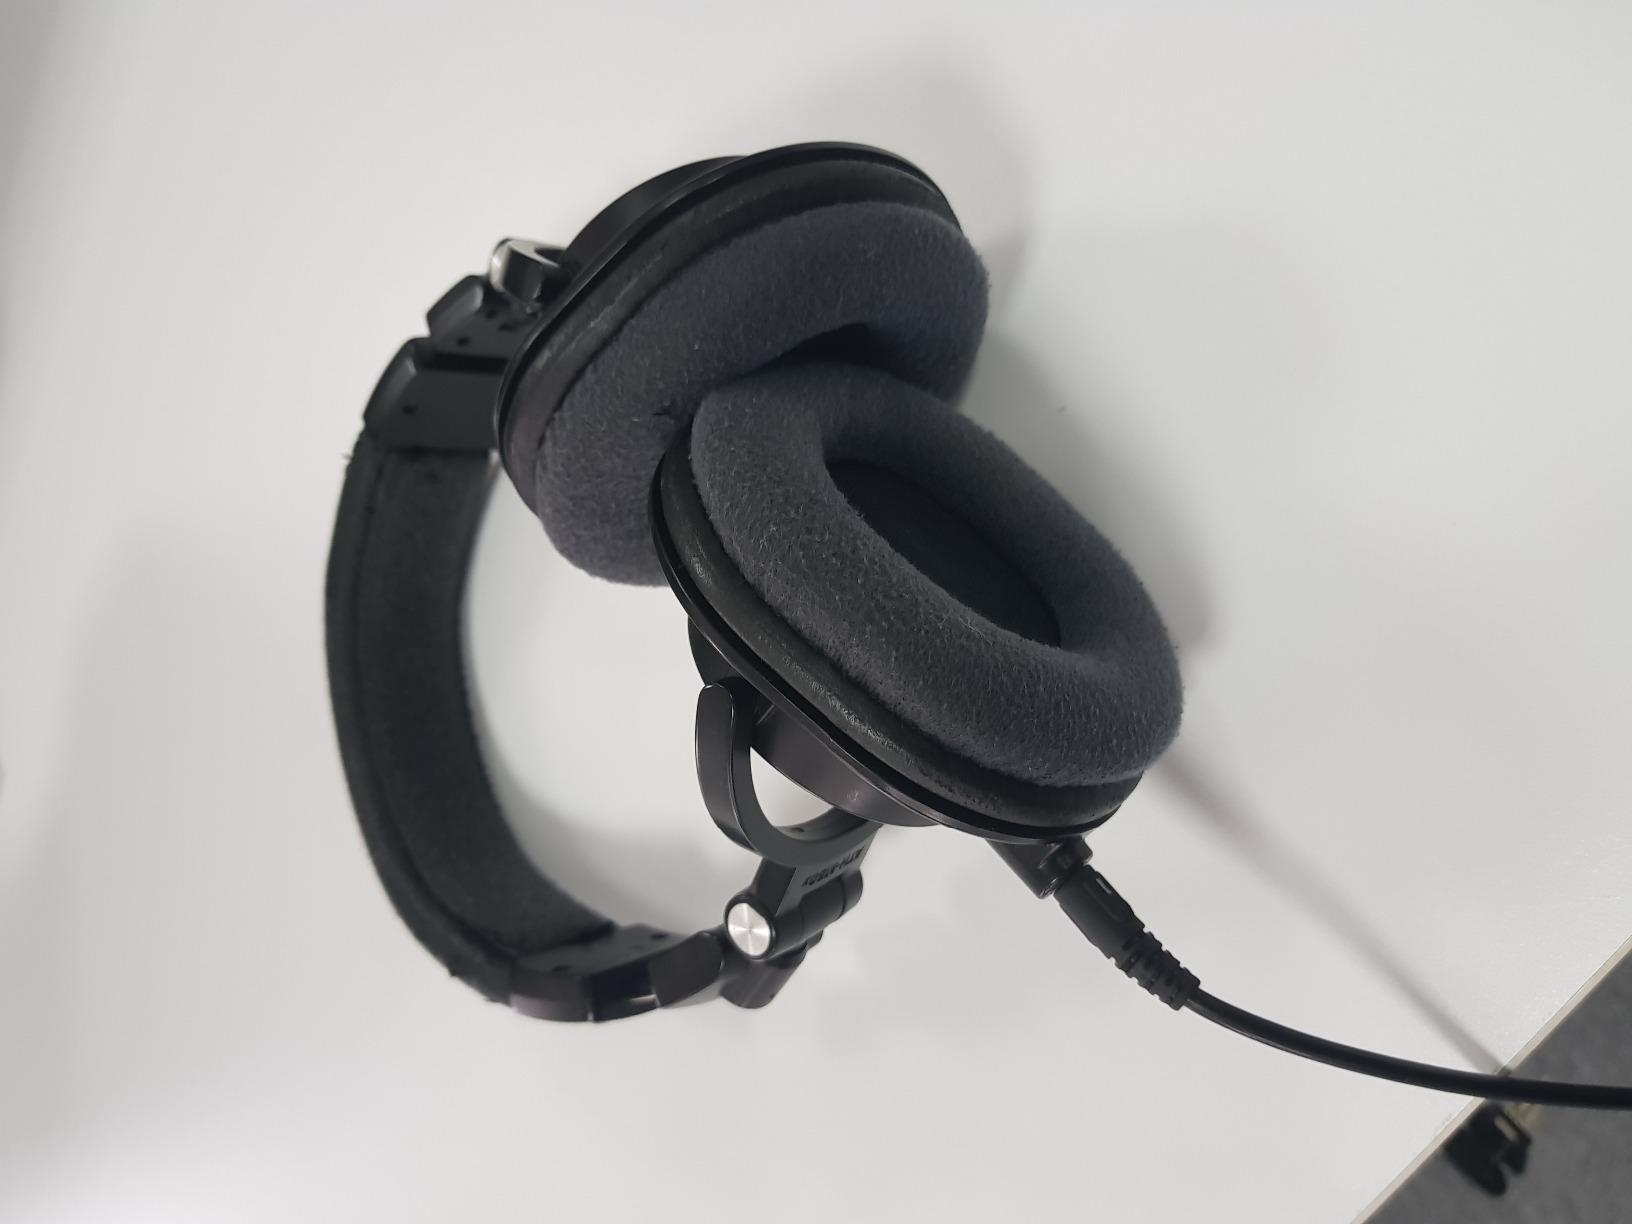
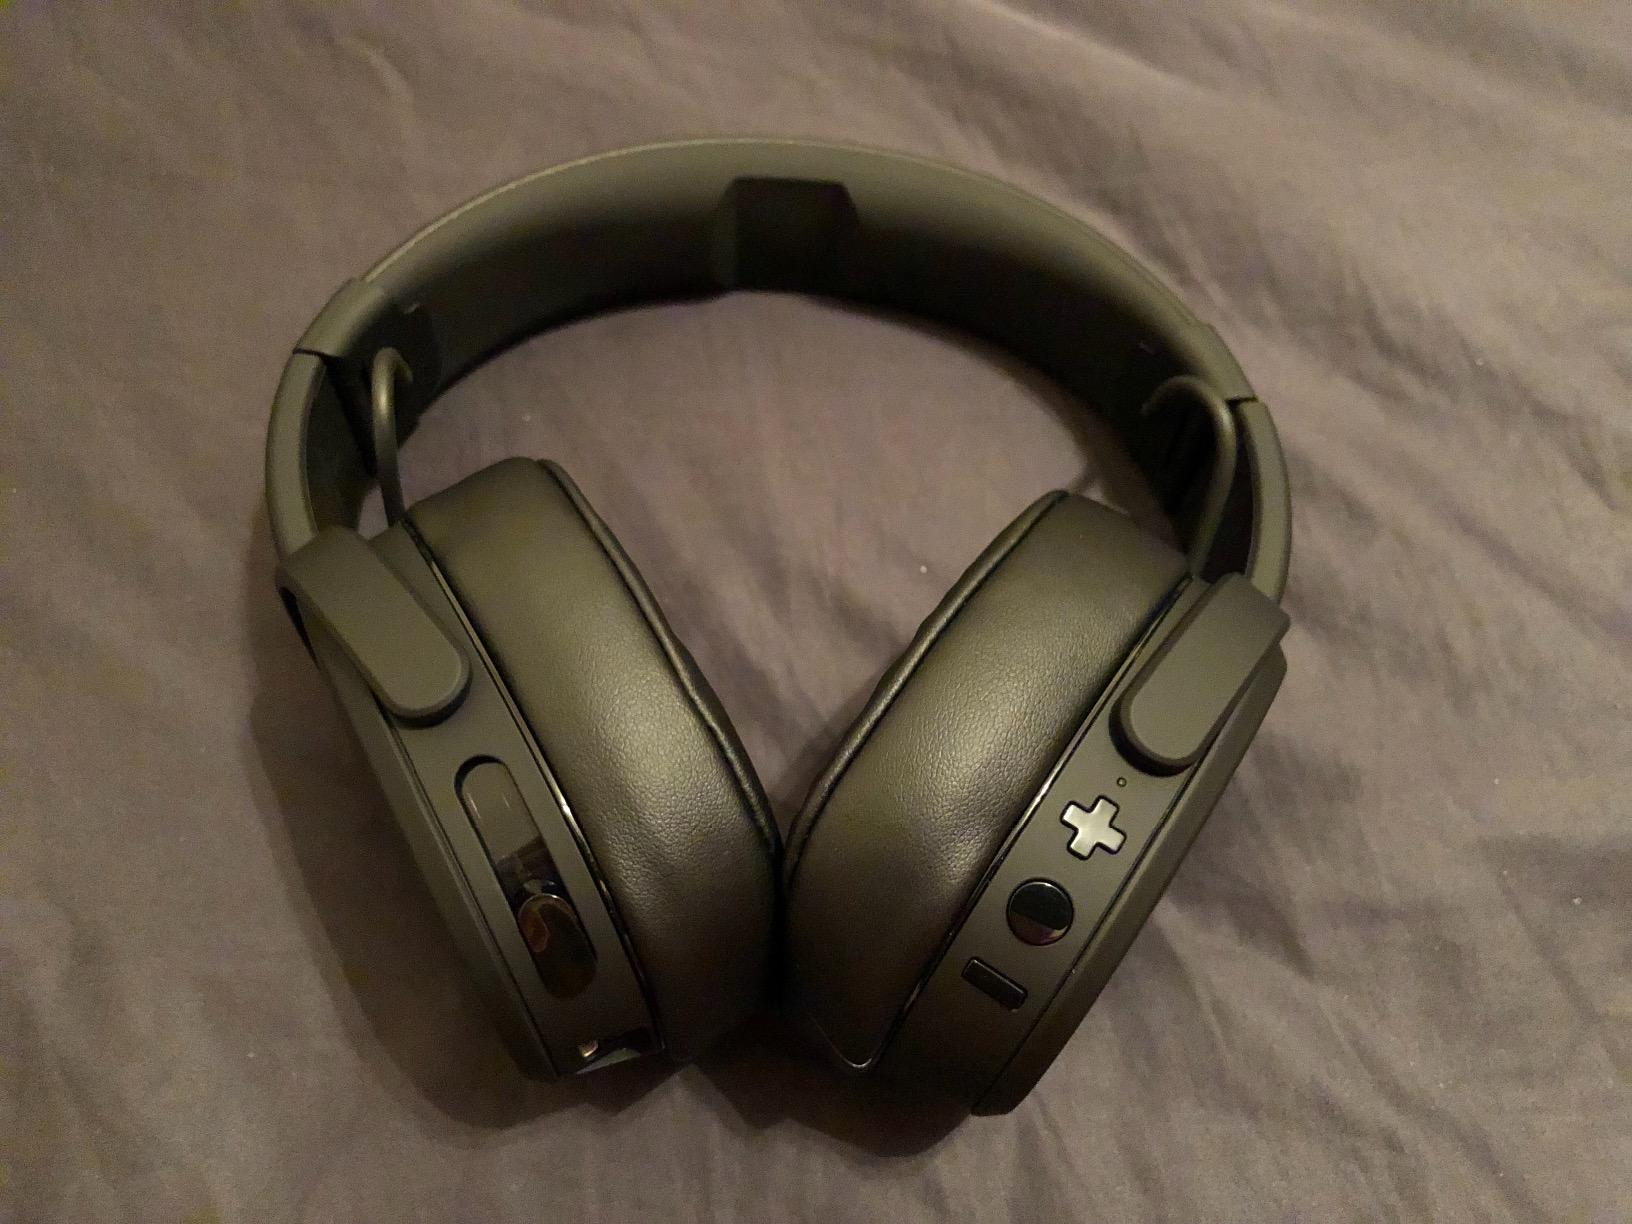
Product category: headphones
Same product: no